History of Spokane, Washington

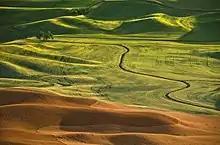
The fertile rolling hills of the Palouse viewed from Steptoe Butte

As the downtown was rebuilt, the city reincorporated under the name "Spokane" in 1891. According to historian David H. Stratton, "From the late 1890s to about 1912, a great flurry of construction created a modern urban profile of office buildings, banks, department stores, hotels and other commercial institutions," which stretched from the Spokane River to the site of the Northern Pacific railroad tracks below the South Hill. Yet the rebuilding and development of the city was far from smooth: between 1889 and 1896 alone, all six bridges over the Spokane River were destroyed by floods before their completion.